Joen Danielsen

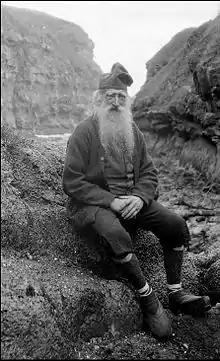
Joen Danielsen (Kvívíks Jógvan)

Joen Danielsen Known as "Kvívíks-Jógvan (Jógvan of Kvívík)", (11 June 1843, Kvívík, Faroe Islands – 2 May 1926). He married and settled in the town of Gjógv.